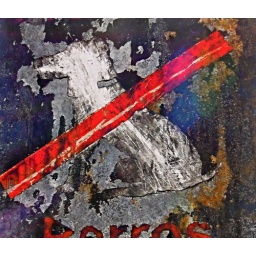
No rusty dogs in Las Negras